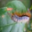
Label: caterpillar